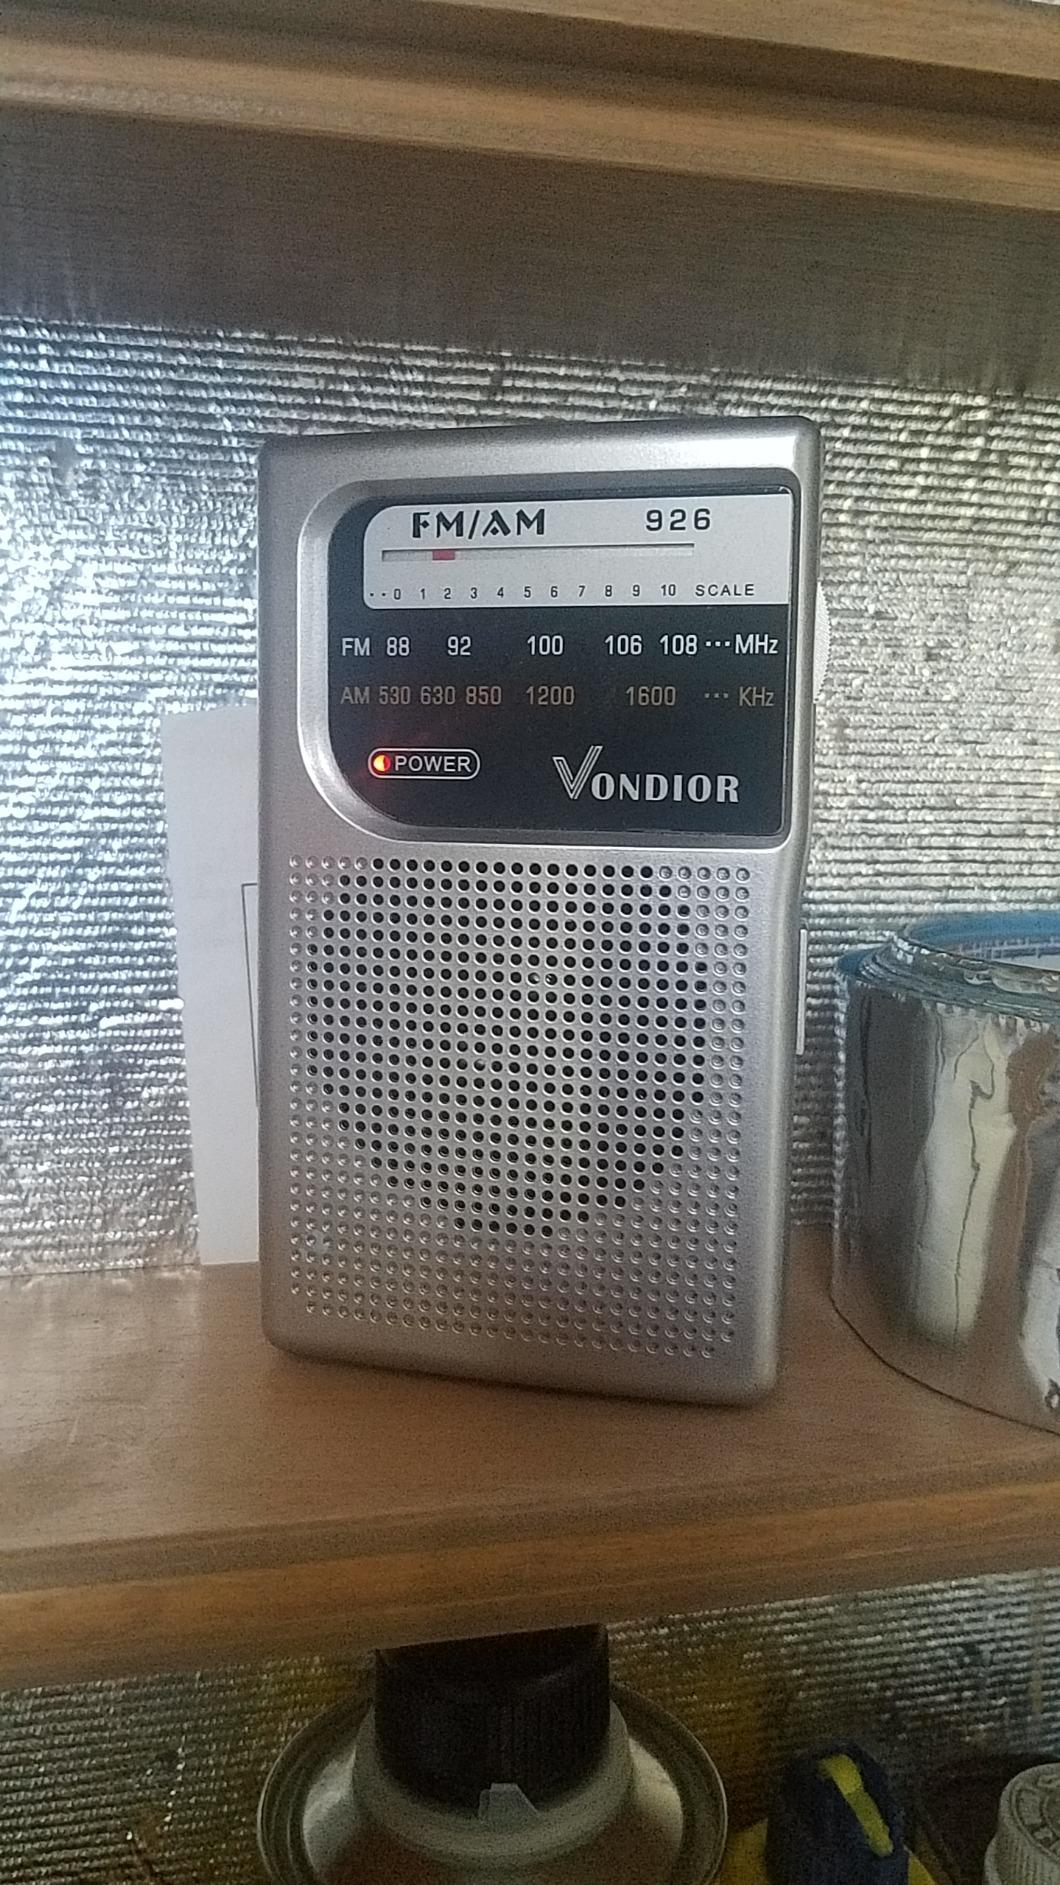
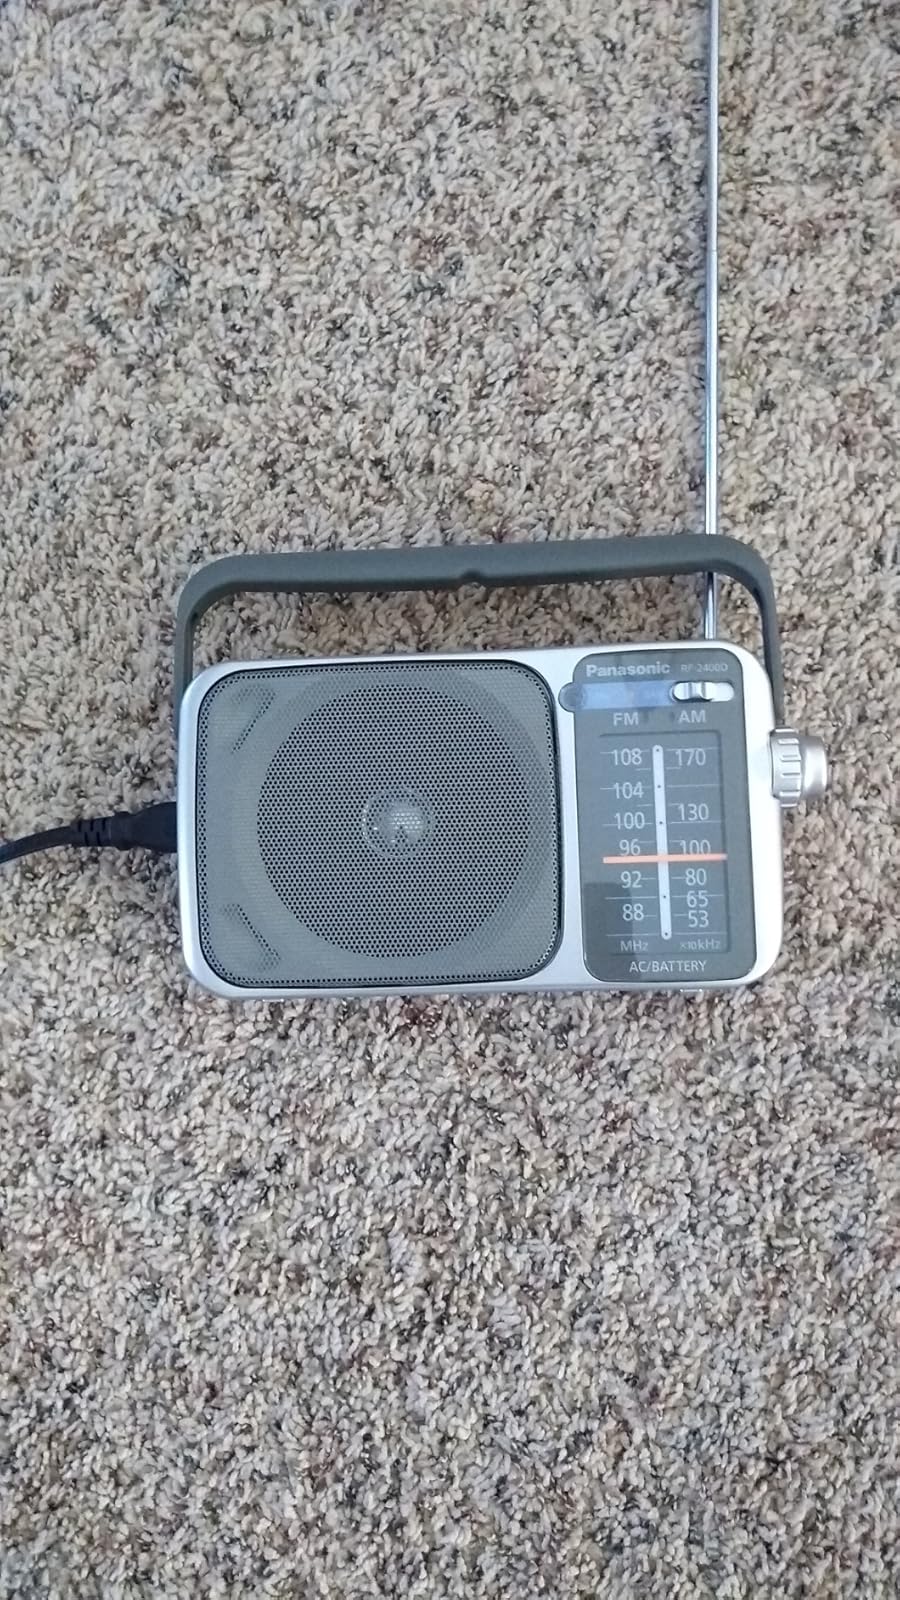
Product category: radio
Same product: no